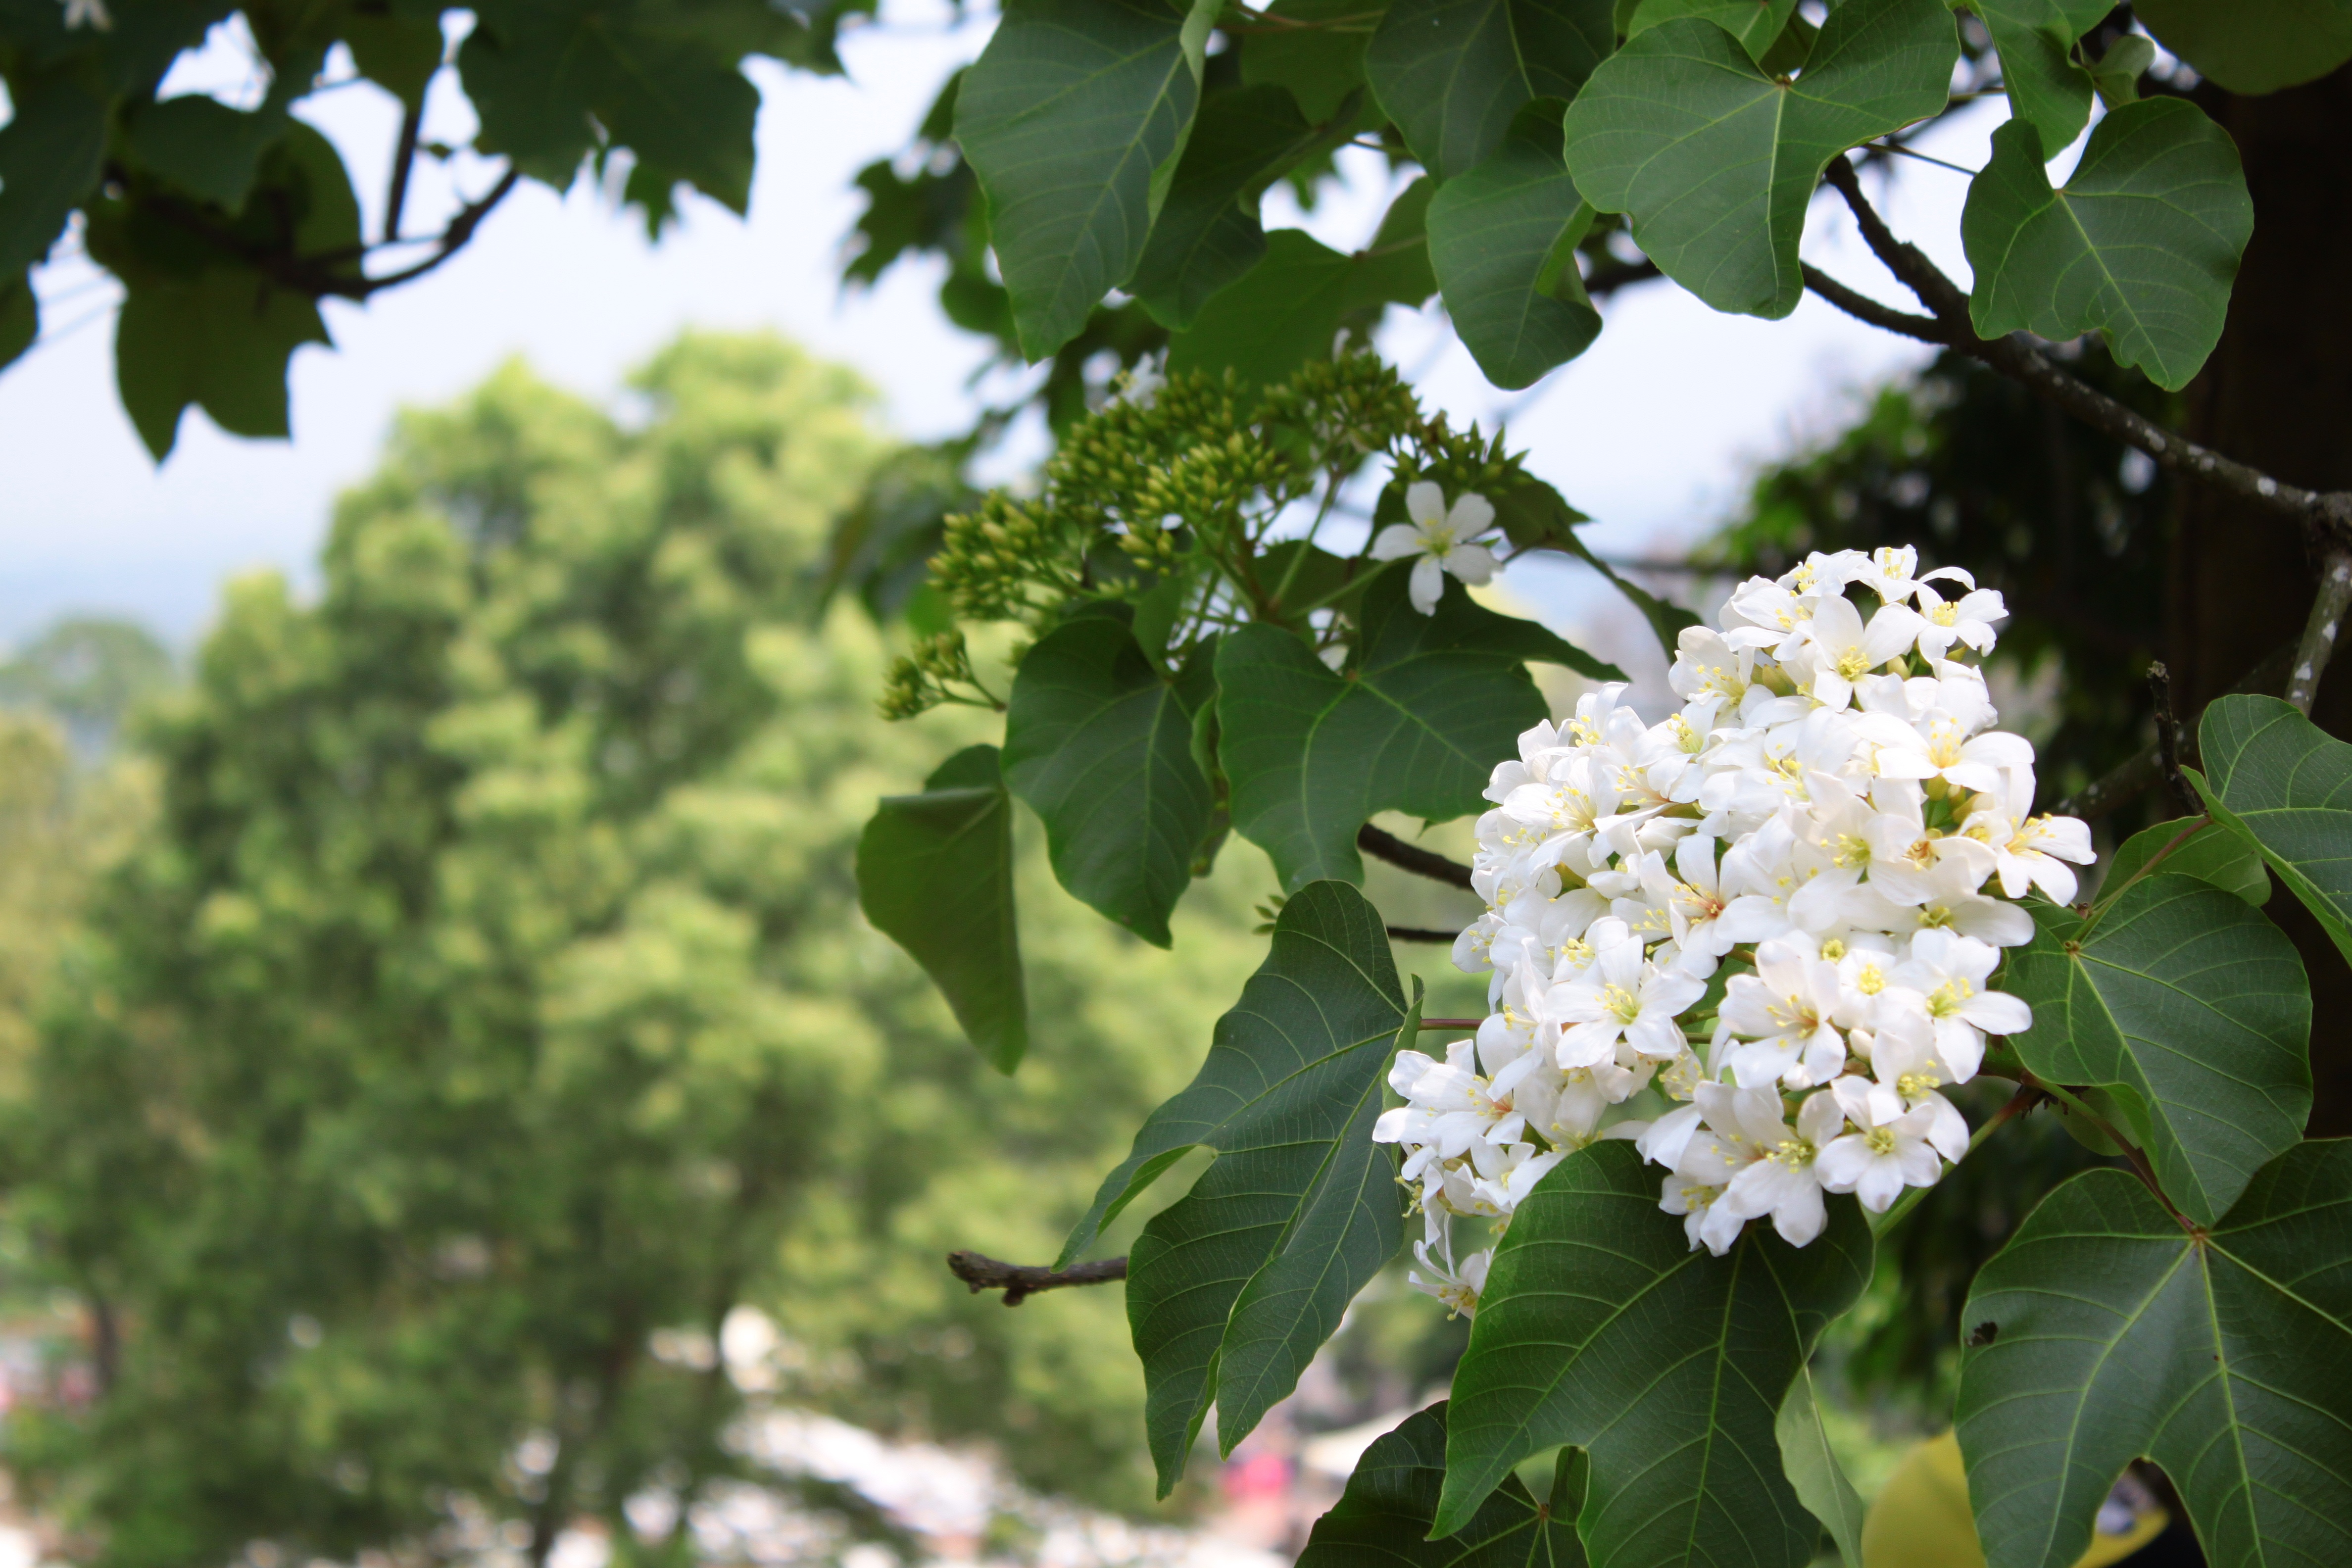
landscape, tree, forest, branch, blossom, plant, fruit, leaf, flower, food, green, produce, evergreen, botany, flora, shrub, viburnum, flowering plant, woody plant, land plant, tung flowers